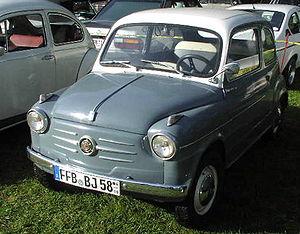
La Fiat 600 est une automobile fabriquée internationalement par le constructeur italien Fiat entre 1955 et 1969 en Italie et avec parfois des partenaires locaux dans d'autres pays, jusqu'en 1982 en Argentine et Colombie. Elle est considérée comme l'icône du miracle économique italien.